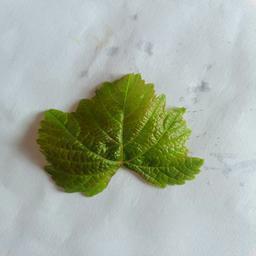
Label: Healthy Leaves